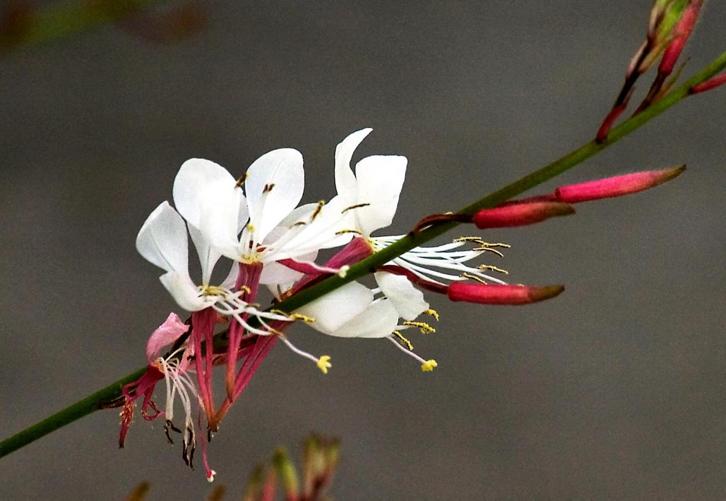
Label: gaura